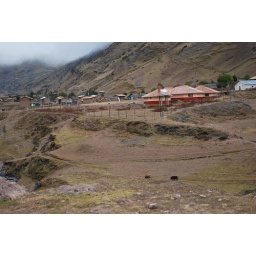
The piggies were walking home all by themwelves...